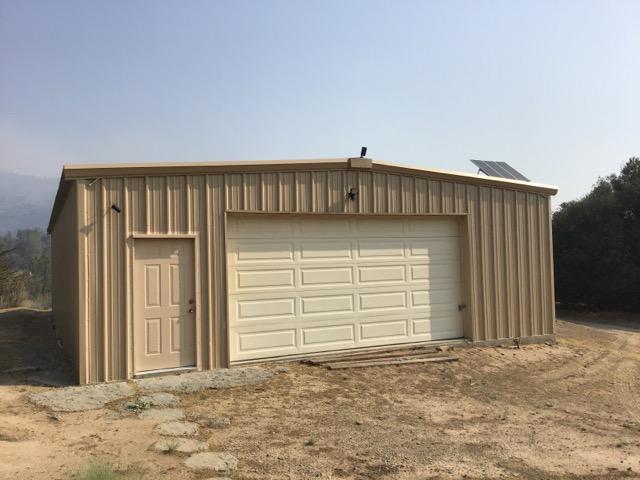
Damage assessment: no_damage